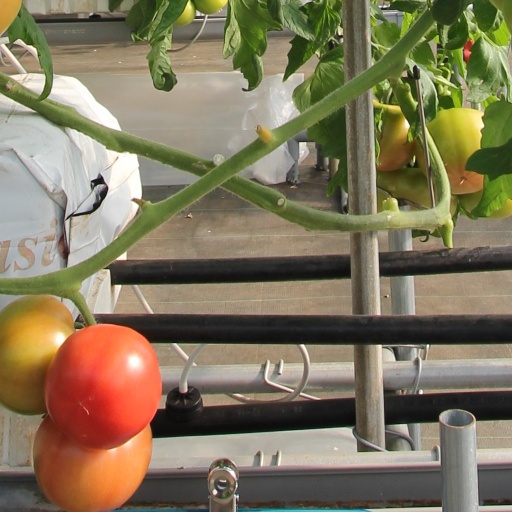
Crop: tomato